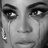
Emotion: sad